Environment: real
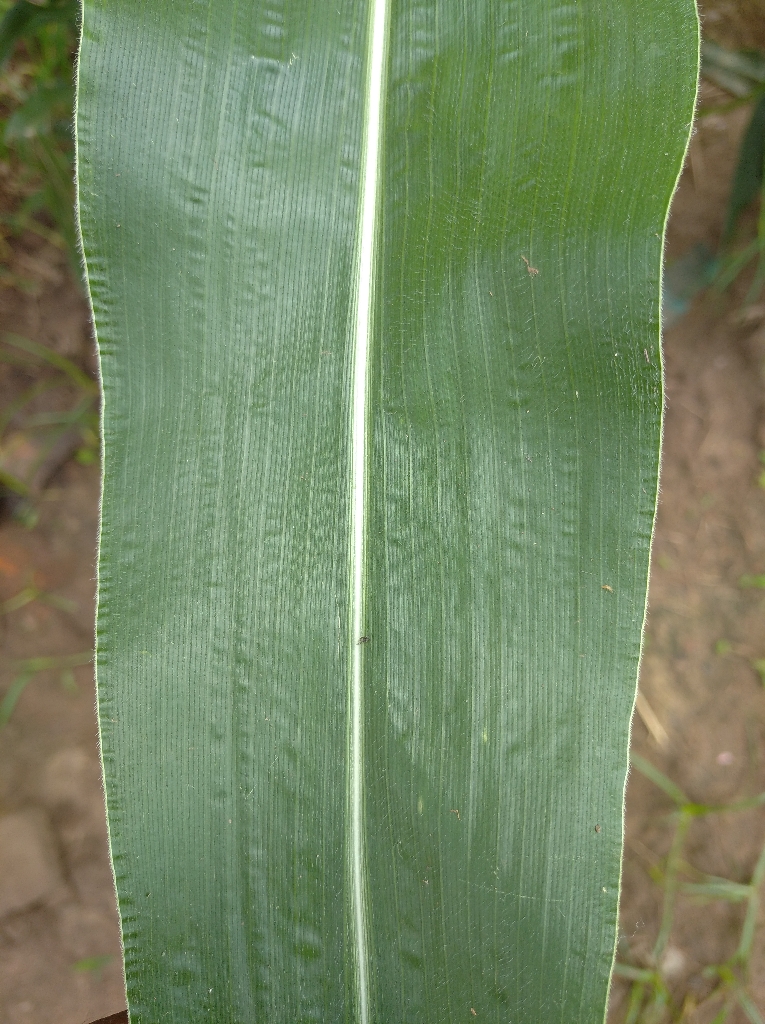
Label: healthy